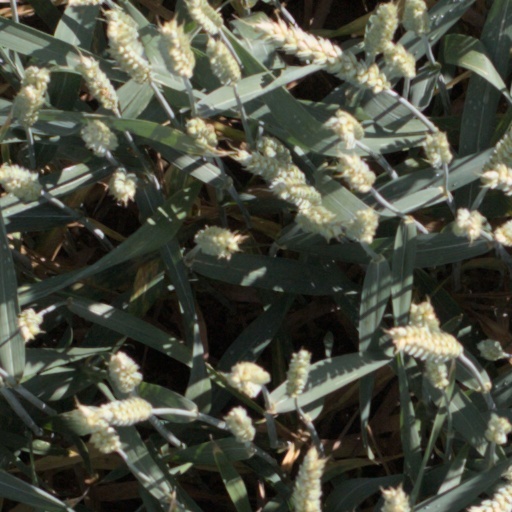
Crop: wheat